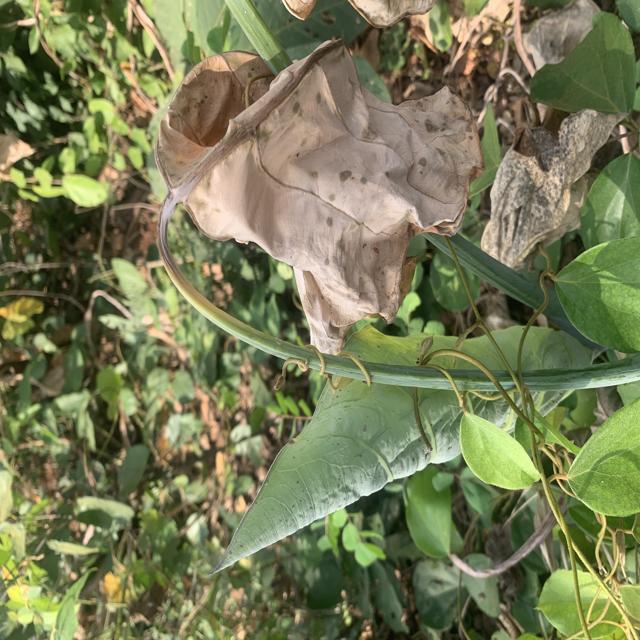
Label: Late_Blight